Eileen Collins

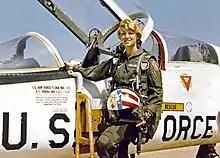
With her T-38 when she graduated from flight school at Vance Air Force Base in Oklahoma in August 1979

For her UPT, Collins requested that she be assigned to Williams Air Force Base in Arizona, where the first ten women had trained, but the USAF personnel office decided to send her to Vance Air Force Base in Enid, Oklahoma. There were three other women in her class, 79–08. She decorated her helmet with the logo E = mc, an allusion to both her initials and Albert Einstein's mass–energy equivalence equation. Flight training was conducted in the T-37 Tweet. On 24 November 1978, she became the first member of her class to fly solo.